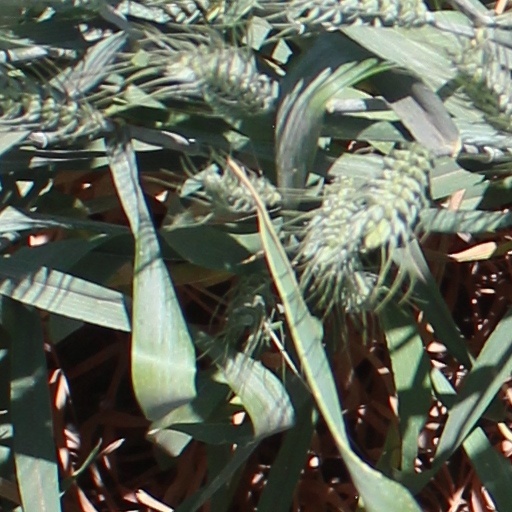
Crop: wheat